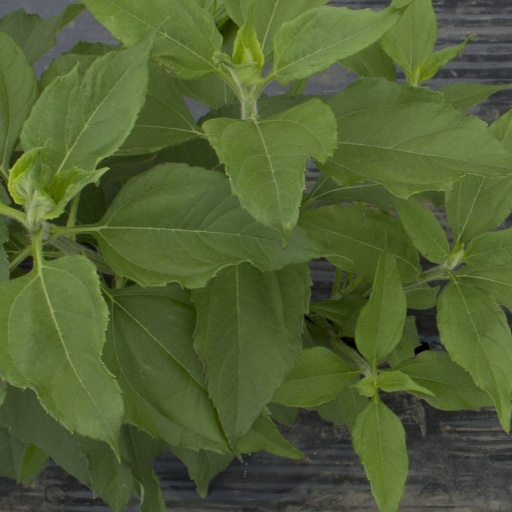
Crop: Jerusalem artichoke